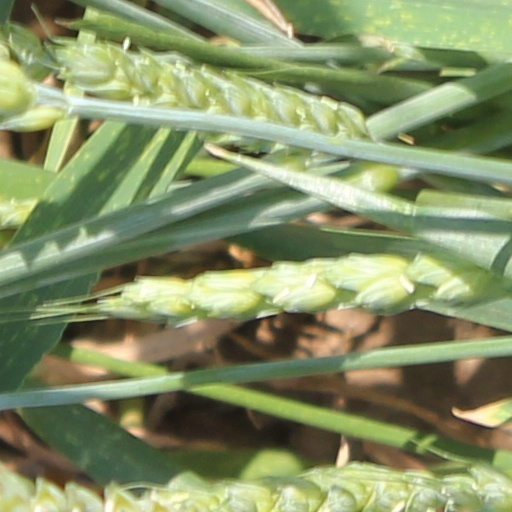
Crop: wheat